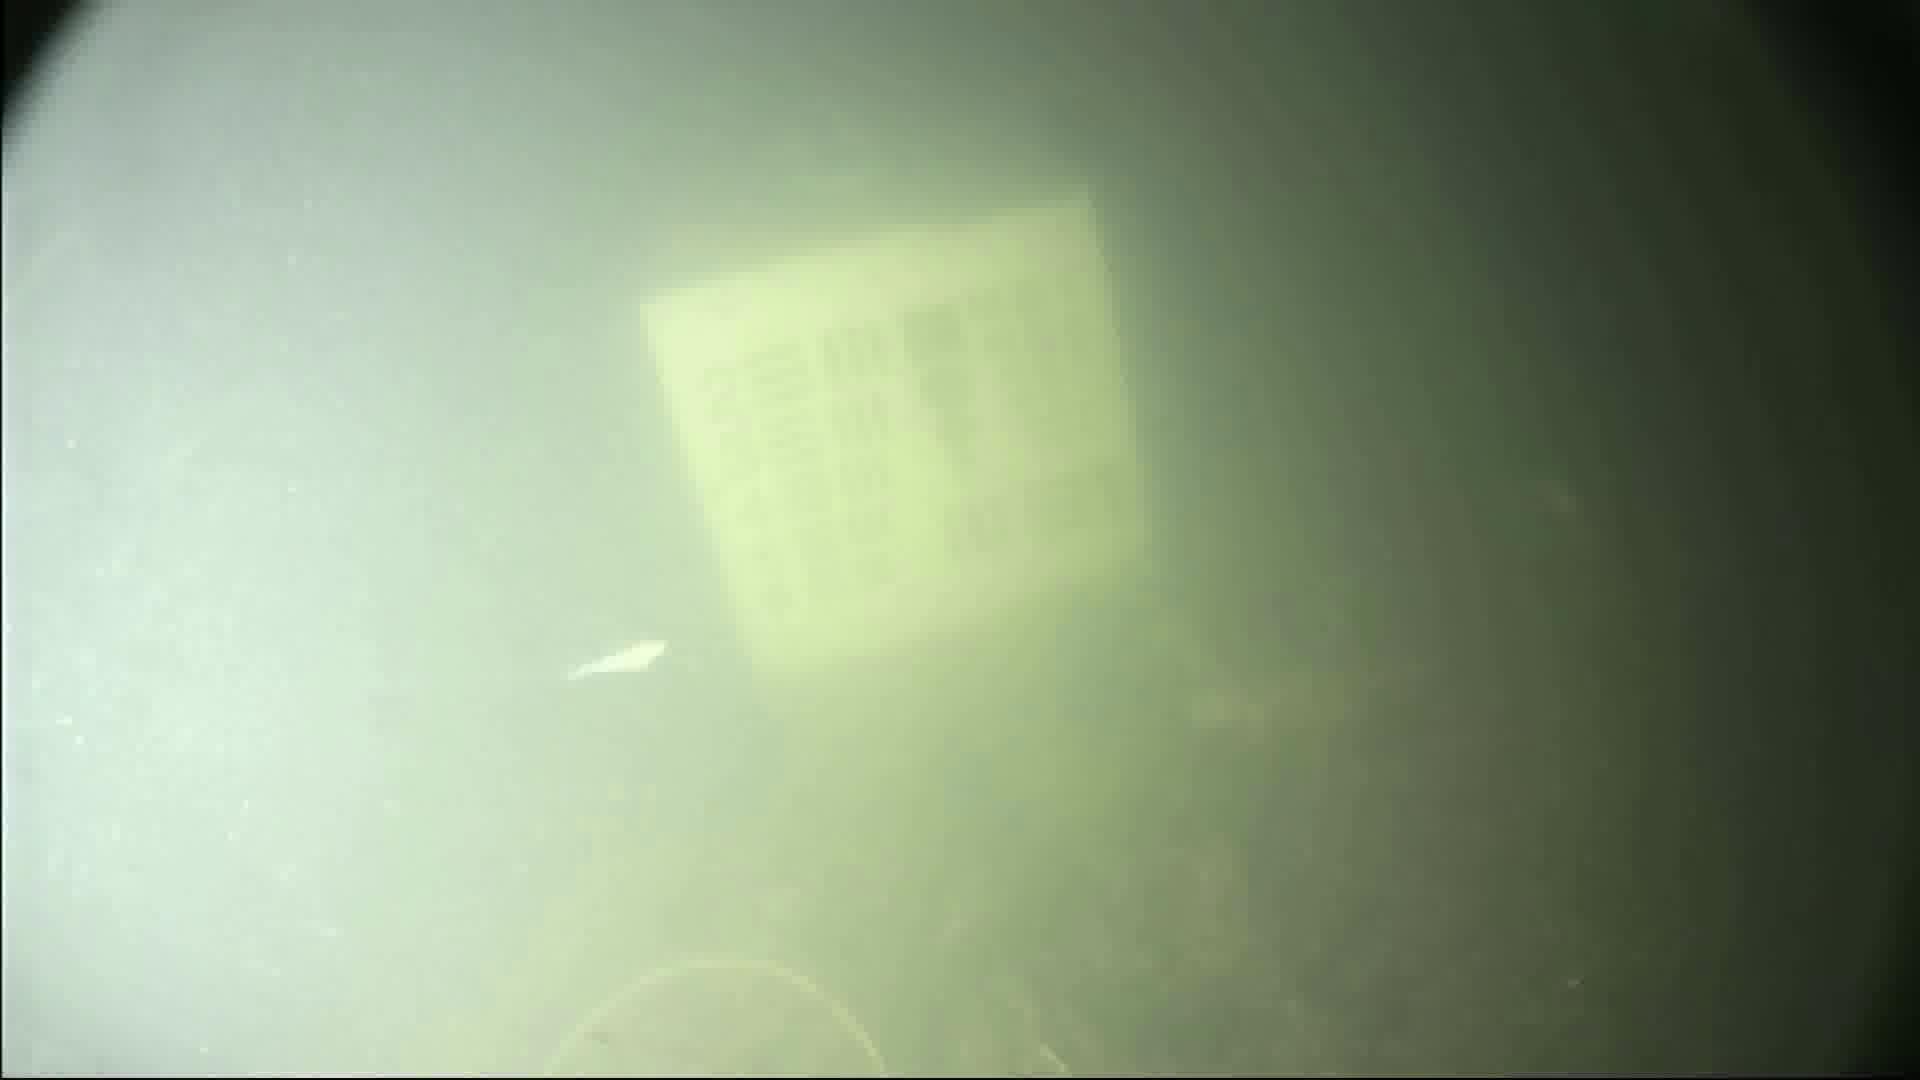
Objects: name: small_fish